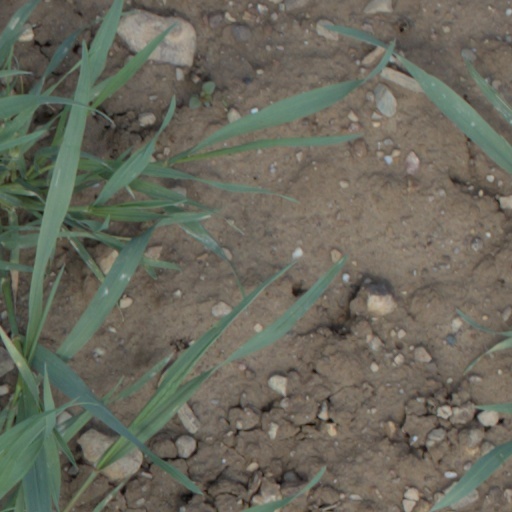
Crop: wheat